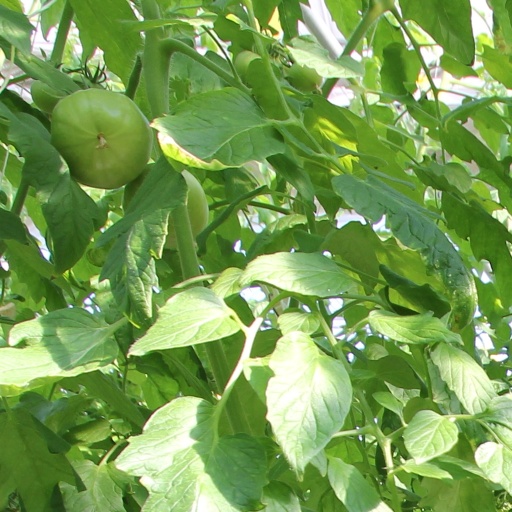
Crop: tomato